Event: Nepal Earthquake
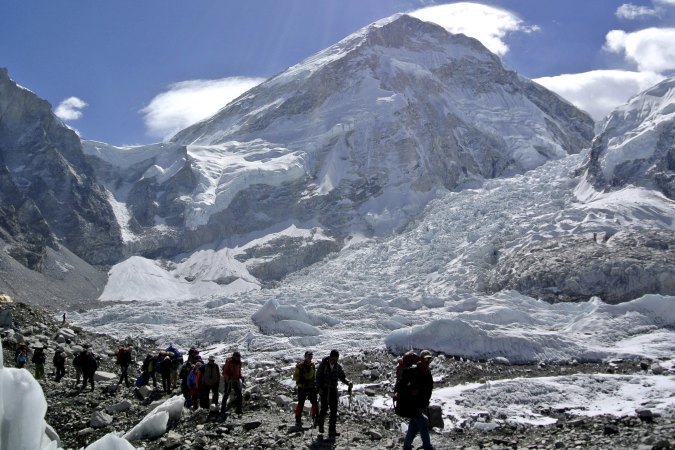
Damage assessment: no_damage